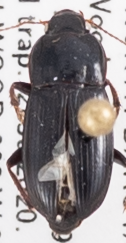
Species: Harpalus somnulentus
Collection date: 2020-07-28
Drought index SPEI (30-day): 0.03
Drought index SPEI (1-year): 1.01
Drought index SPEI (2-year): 1.28